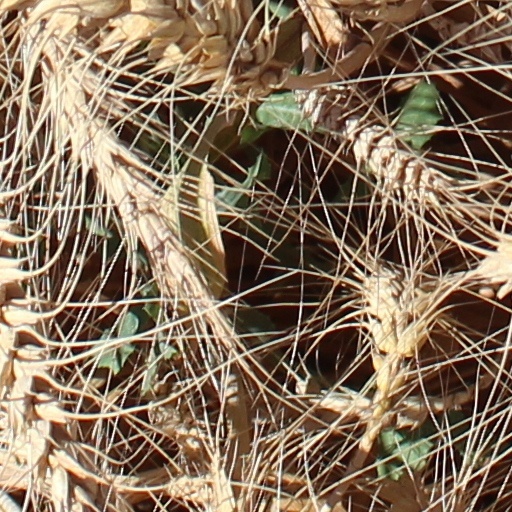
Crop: wheat